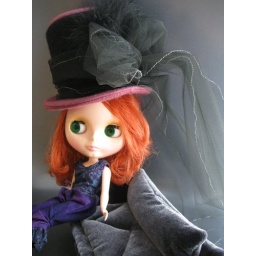
Wine wool doll hat. Black wool side band. Black tulle trailing sash, black marabou feathers. Doll hat by Cindy Sowers